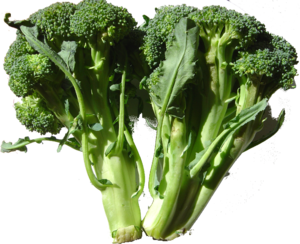
Broccoli
Broccoli er en grøntsag, der har vundet stor popularitet i Danmark i de senere år, blandt andet på grund af dens store vitaminindhold. Broccoli er tidligere kendt som aspargeskål.